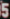
Number: 5